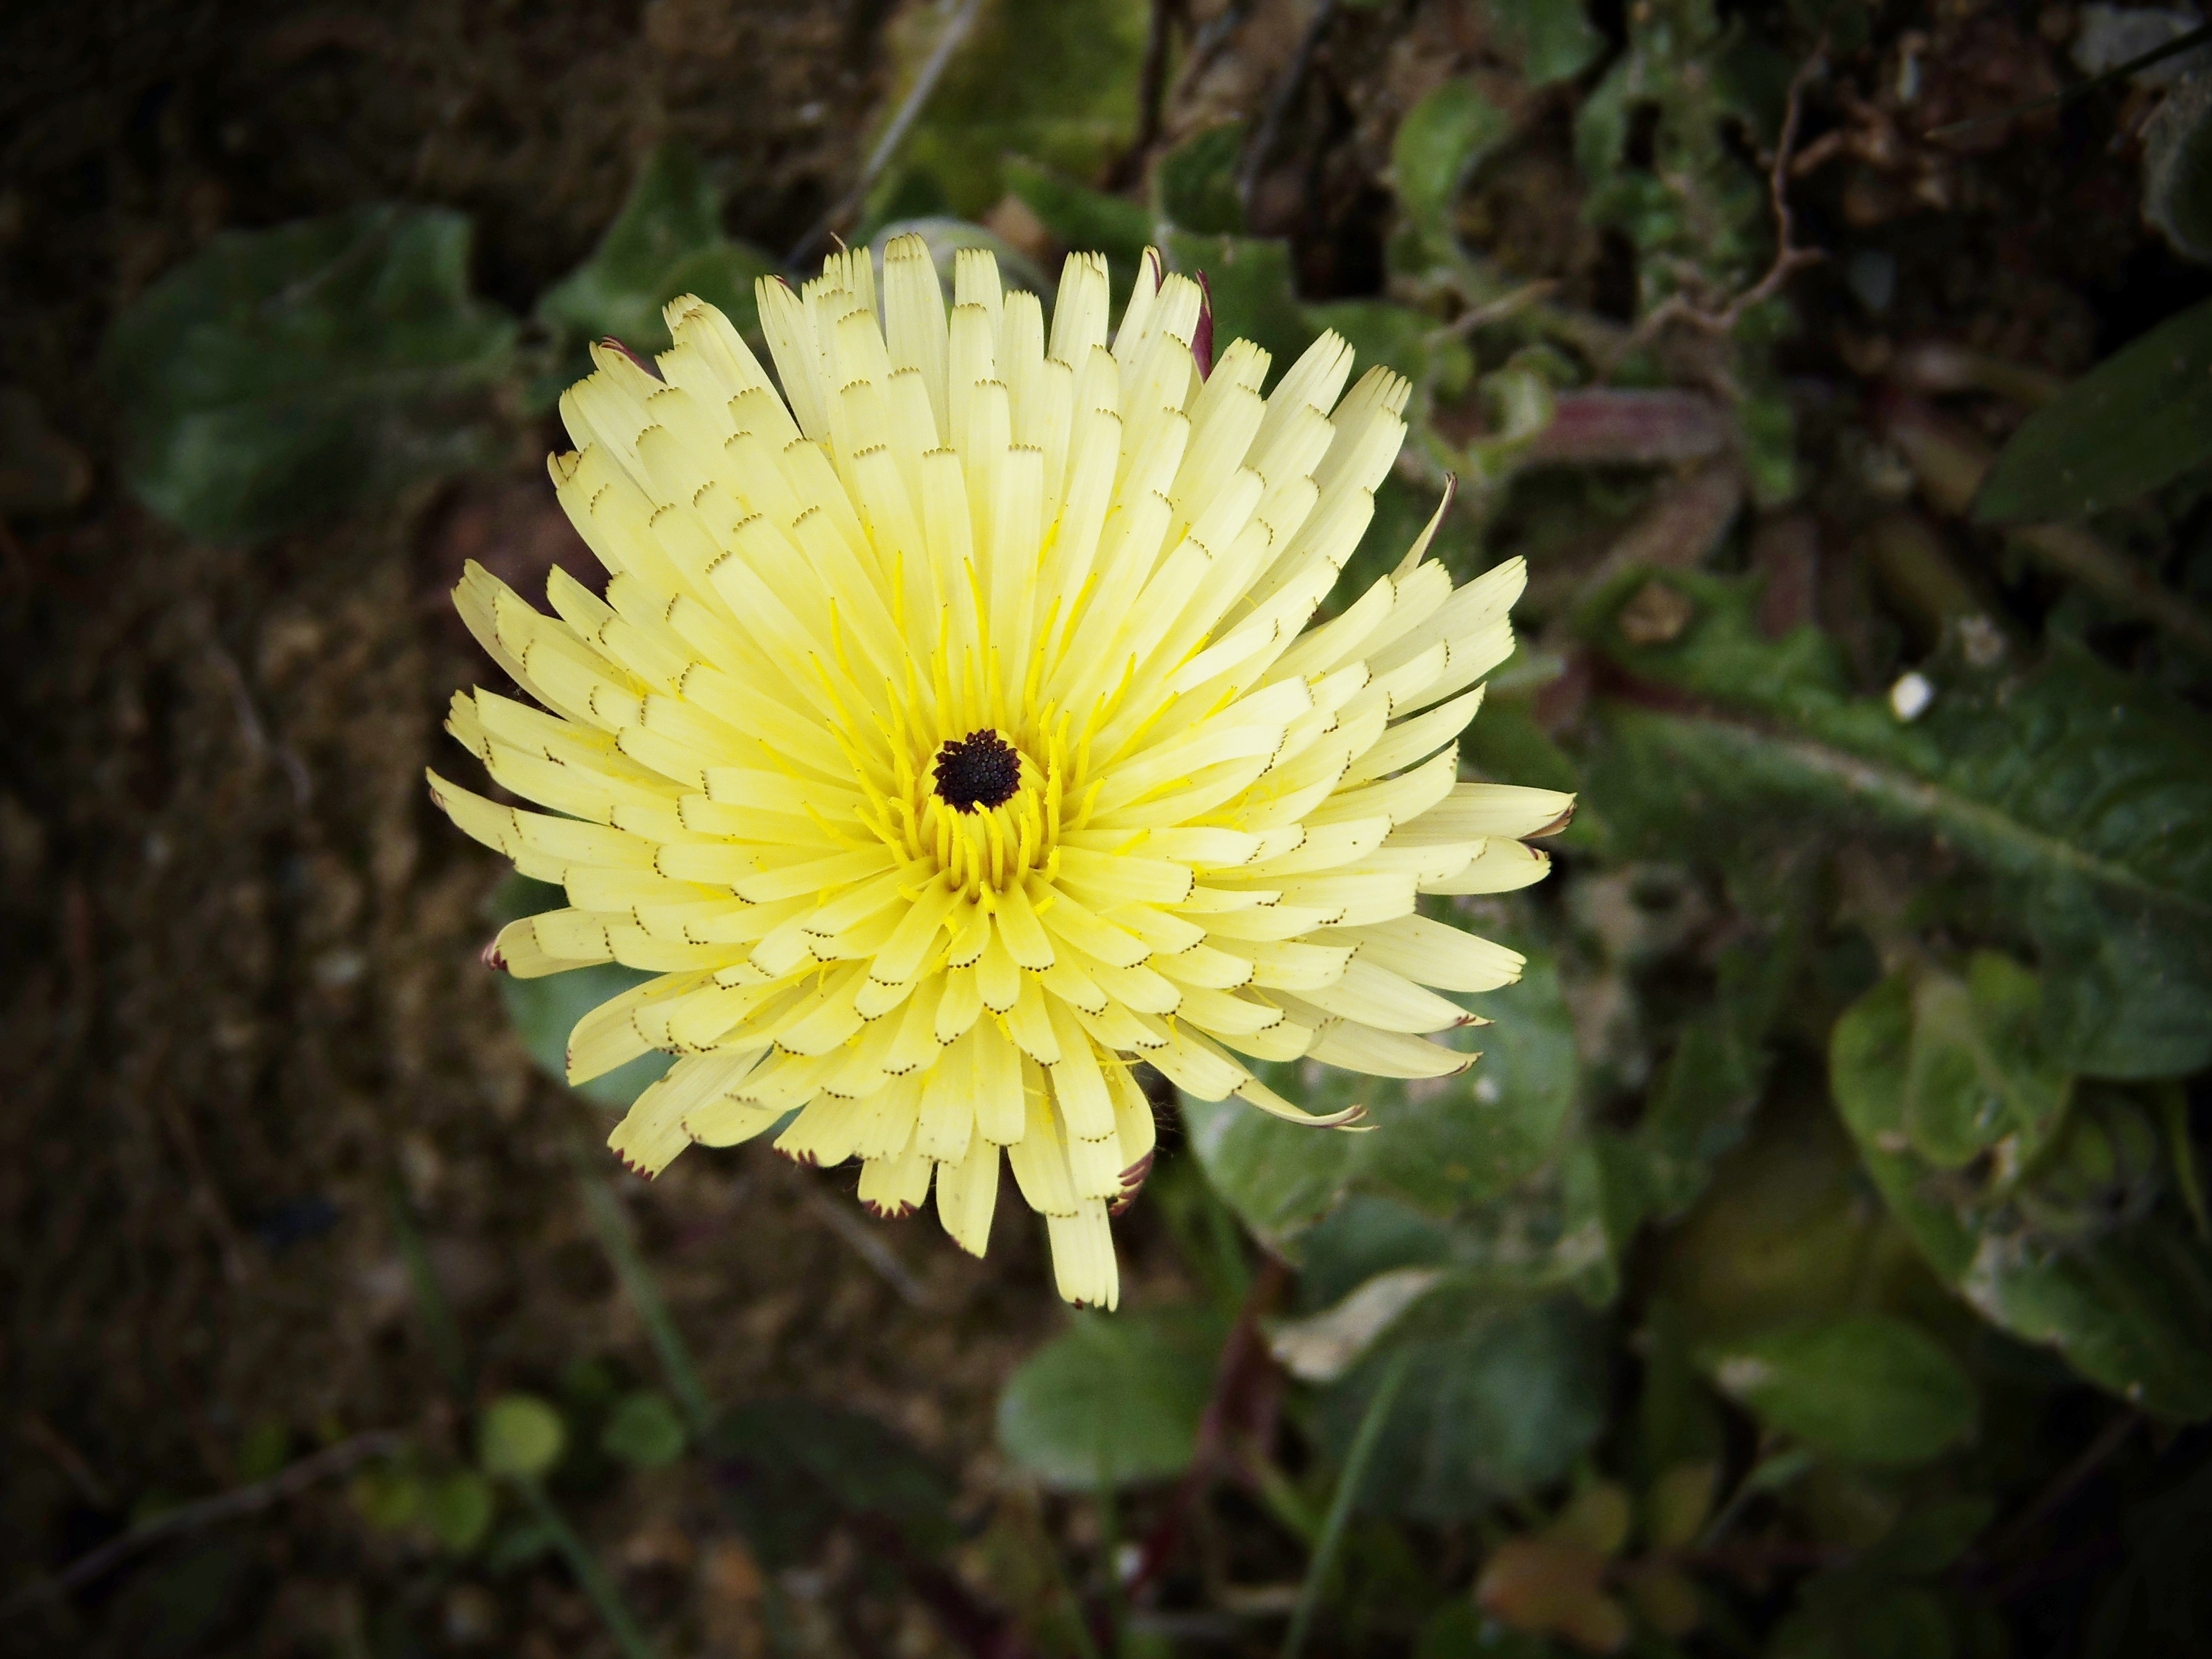
nature, plant, field, dandelion, leaf, flower, petal, daisy, walk, botany, yellow, flora, wild flower, yellow flower, wildflower, beauty, flowering, macro photography, flowering plant, daisy family, plant stem, land plant, urospermum dalechampii